King's Castle, Wiveliscombe

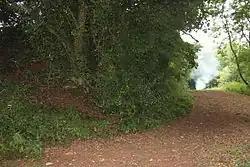
Earthwork at King's Castle Hillfort

King's Castle is an Iron Age Hillfort east of Wiveliscombe in Somerset, England. It is surrounded by two banks with a ditch between them. The inner wall ranges up to high and the outer wall gets up to high. Arrowheads, scrapers, and borers from as far back as the Neolithic period have been found at the site. A coin hoard of 1139 coins was found in a pot buried deep.